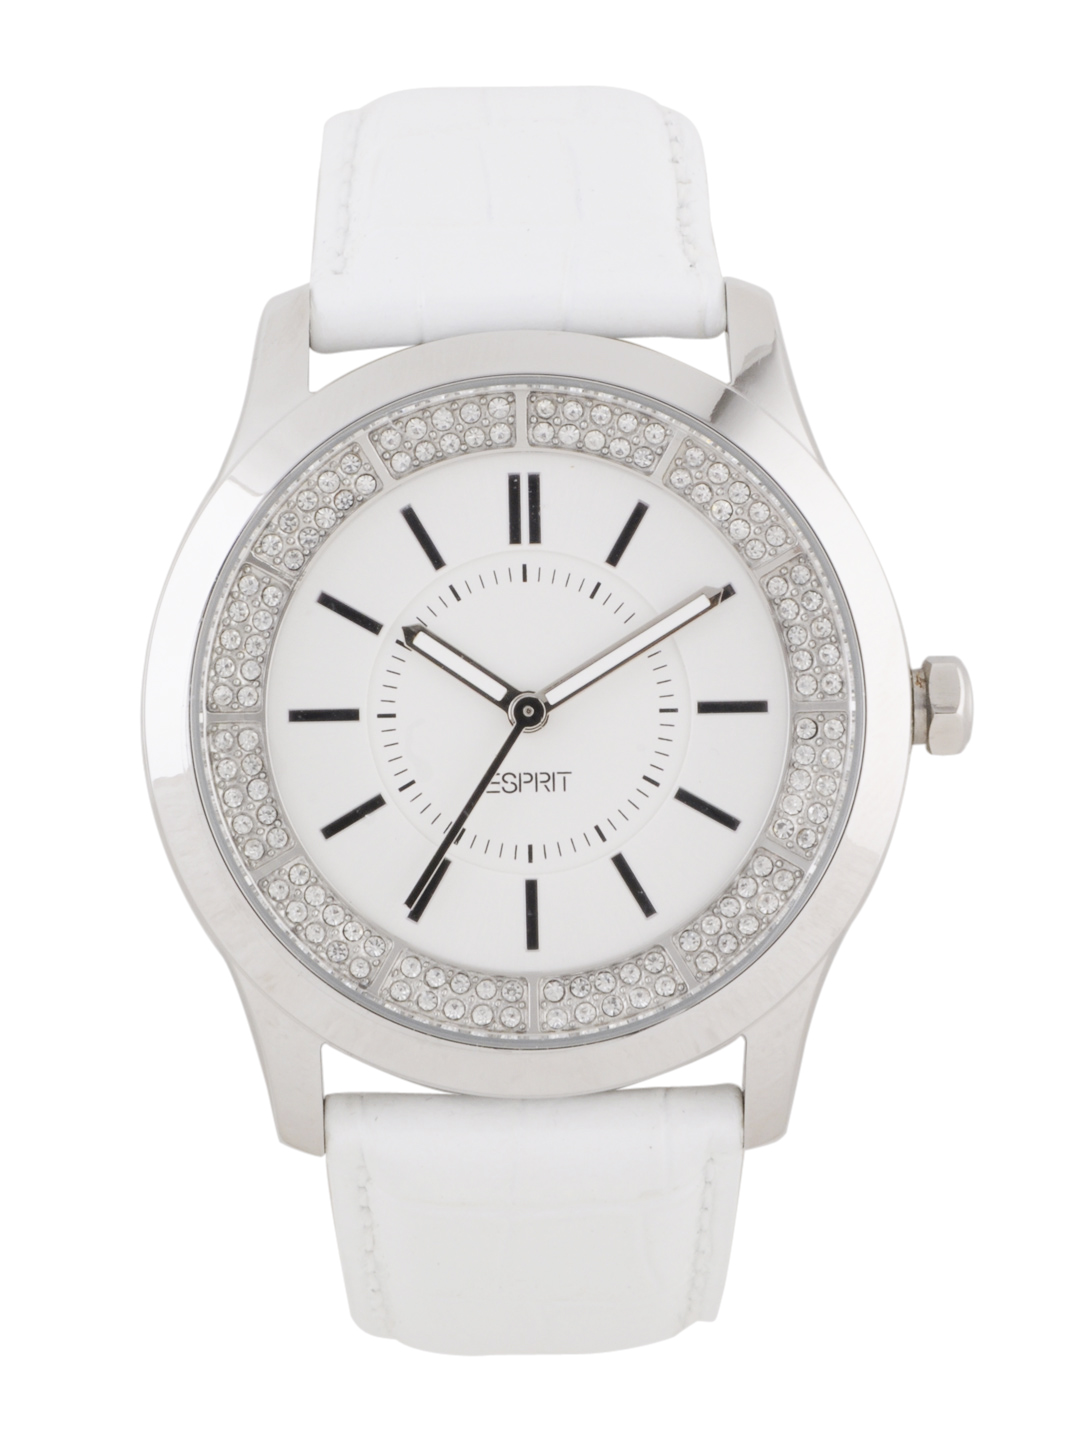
Esprit Women White Watch
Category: Accessories / Watches / Watches
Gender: Women
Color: White
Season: Winter 2016
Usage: Casual